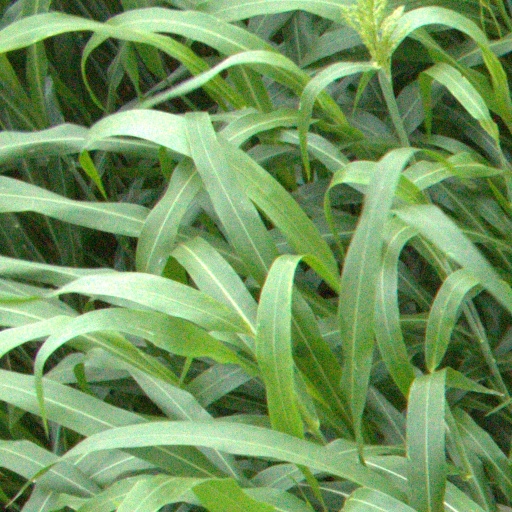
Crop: sorghum